Westland Lysander

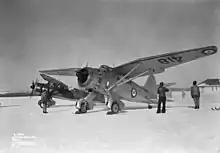
110 (AC) Squadron RCAF Lysander II in silver delivery scheme at RCAF Station Rockcliffe

In August 1941 a new squadron, No. 138 (Special Duties), was formed to undertake missions for the Special Operations Executive to maintain clandestine contact with the French Resistance. Among its aircraft were Lysander Mk.IIIs, which flew over and landed in occupied France. While general supply drops could be left to the rest of No. 138's aircraft, the Lysander could insert and remove agents from the continent or retrieve Allied aircrew who had been shot down over occupied territory and had evaded capture. For this role the Mk.IIIs were fitted with a fixed ladder over the port side to hasten access to the rear cockpit and a large drop tank under the belly. In order to slip in unobtrusively Lysanders were painted matte black overall (some early examples had brown/green camouflaged upper surfaces and later examples had grey/green upper surfaces). Operations almost always took place within a week of a full moon, as moonlight was essential for navigation. The aircraft undertook such duties until the liberation of France in 1944.